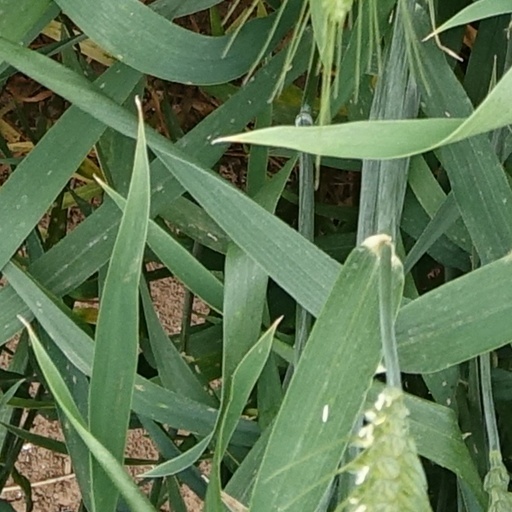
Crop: wheat